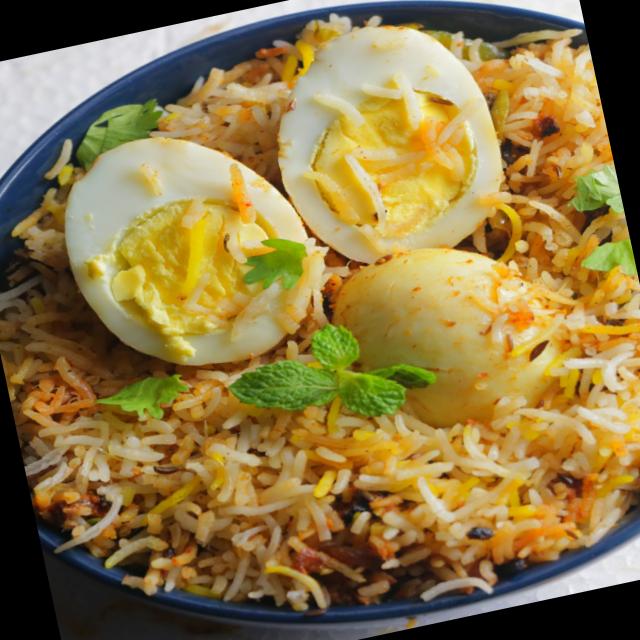
Dish: biryani